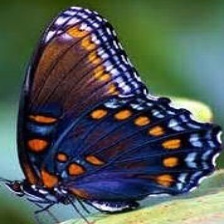
Species: RED SPOTTED PURPLE
Butterfly family (ImageNet category): admiral